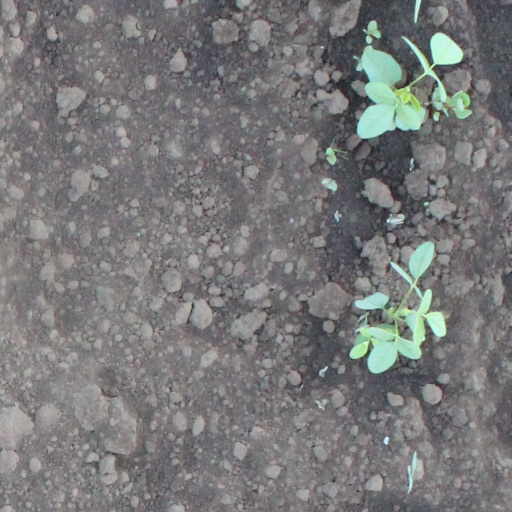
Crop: soybean